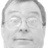
Emotion: surprise